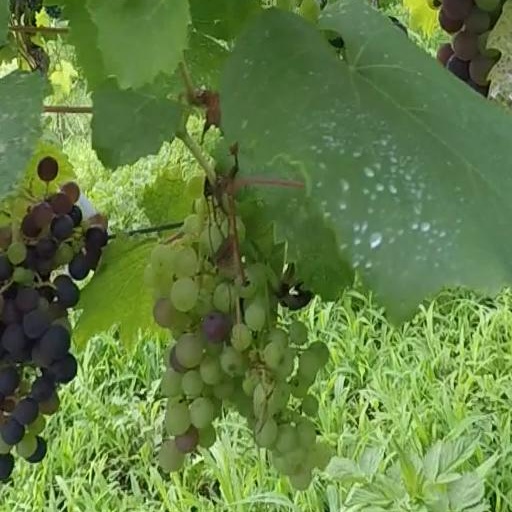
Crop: grape